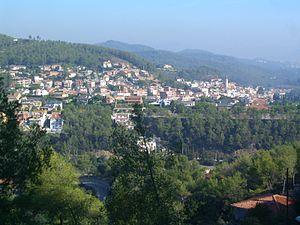
Torrelles de Llobregat est une commune espagnole de la province de Barcelone, en Catalogne, de la comarque du Baix Llobregat.